Music of Japan

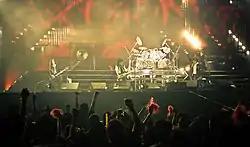
Concert of pioneer of visual kei, X Japan at Hong Kong in 2009 after their 2007 reunion

In 1982, some of the first Japanese glam metal bands were formed, like Seikima-II with Kabuki-inspired makeup, and X Japan who pioneered the Japanese movement known as visual kei, and became the best-selling metal band. In 1985, Seikima-II's album "Seikima-II - Akuma ga Kitarite Heavy Metal" was released and although it reached number 48 on the Oricon album chart, it exceeded 100,000 in sales, the first time for any Japanese metal band. Their albums charted regularly in the top ten until the mid-1990s. In April 1989, X Japan's second album "Blue Blood" was released and went to number 6, and after 108 weeks on charts sold 712,000 copies. Their third and best-selling album "Jealousy" was released in July 1991; it topped the charts and sold 1.11 million copies. Two number one studio albums, "Art of Life" and "Dahlia", a singles compilation "X Singles", all sold more than half a million, ending up with thirteen top five singles before disbanding in 1997.